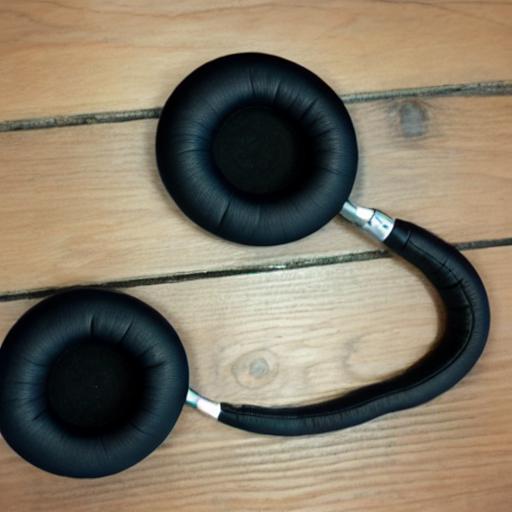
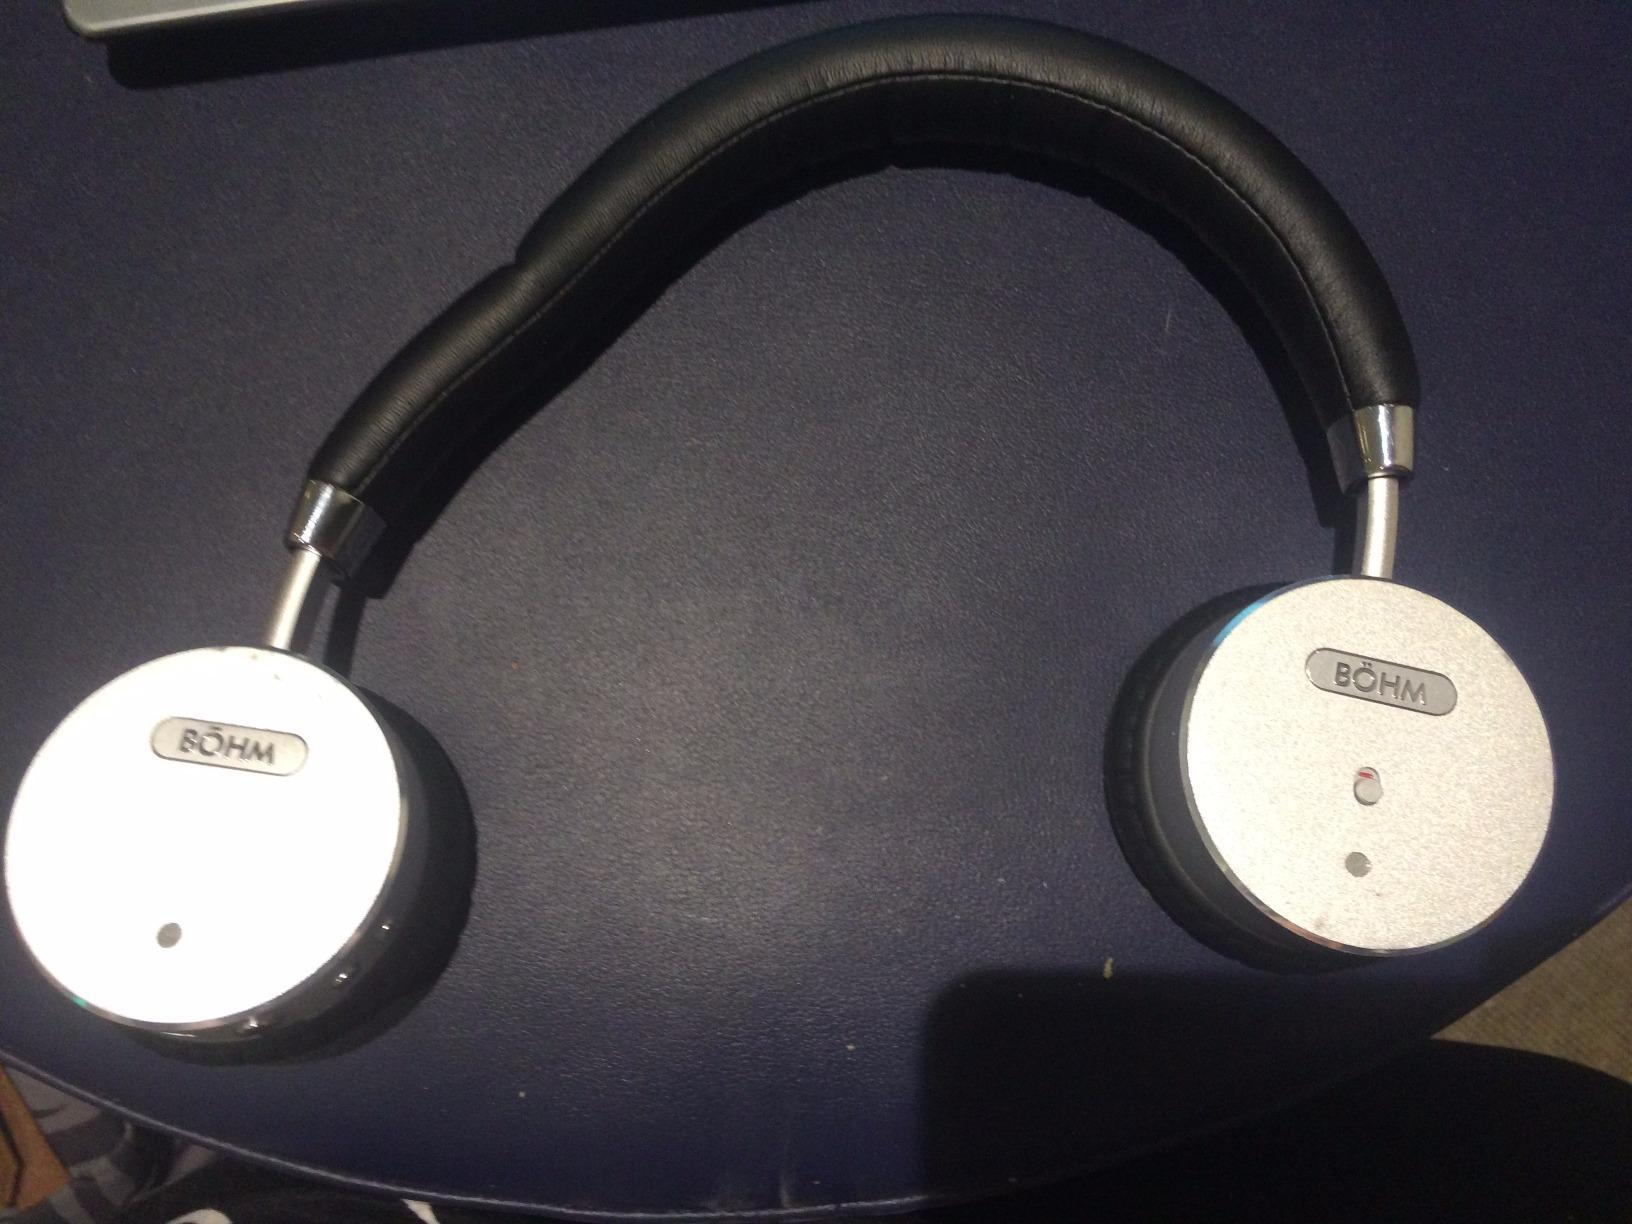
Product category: headphones
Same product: no